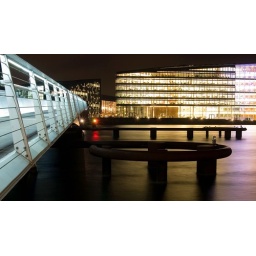
The massive rails in the water makes it possible to open the bridge for passing ships.